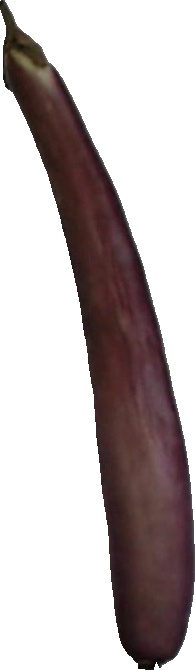
Label: eggplant_long_1